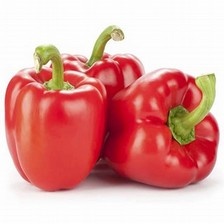
Label: capsicum